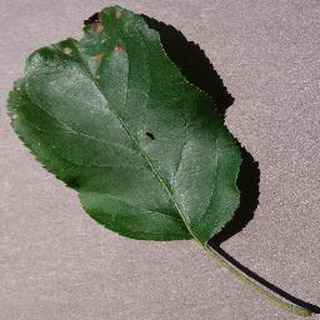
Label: apple_black_rot